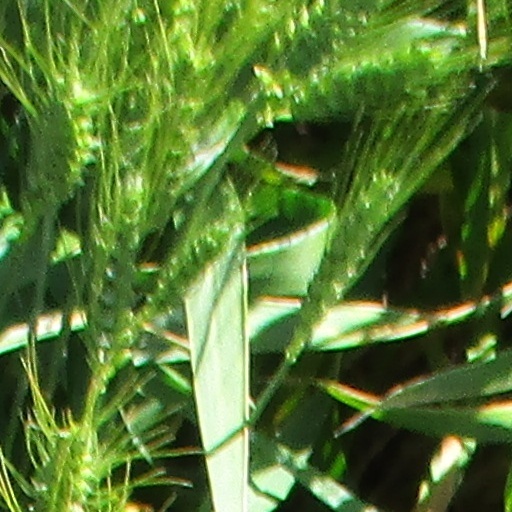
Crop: wheat